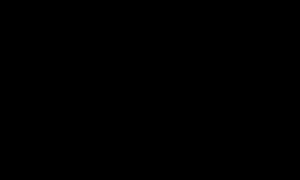
Sur le Titanic, la passerelle de navigation est une superstructure où s'exerce le commandement du navire. De cet emplacement, l'officier chef de quart détermine sa position géographique, donne tous les ordres concernant la navigation et la vitesse et reçoit les informations sur tout ce qui se passe à bord.